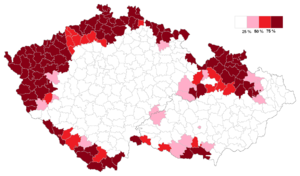
Sudeterkrisen
Andelen af Sudetertyskere ved folketællingen 1930.
Sudeterkrisen er en betegnelse på den diplomatiske krise, som fandt sted i sommeren og efteråret 1938 mellem Nazi-Tyskland på den ene side og Tjekkoslovakiet, Storbritannien og Frankrig på den anden side. Tyskland gjorde krav på Sudeterlandet, et grænselandskab med næsten udelukkende tysksproget befolkning. Tjekkoslovakiet nægtede at afstå dette, fordi området var af enorm strategisk betydning, da det meste af landets forsvarsværker var beliggende langs den tysk-tjekkiske grænse.